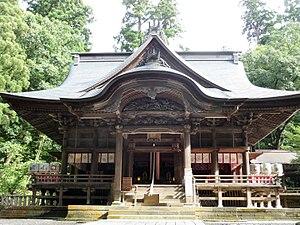
Kamo est une ville située dans la préfecture de Niigata, sur l'île de Honshū, au Japon.